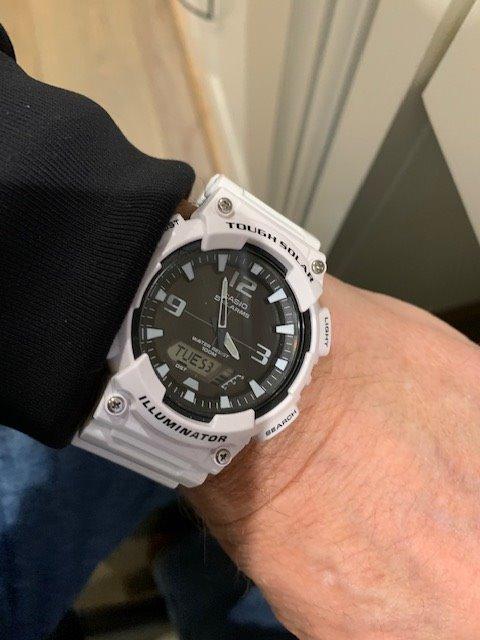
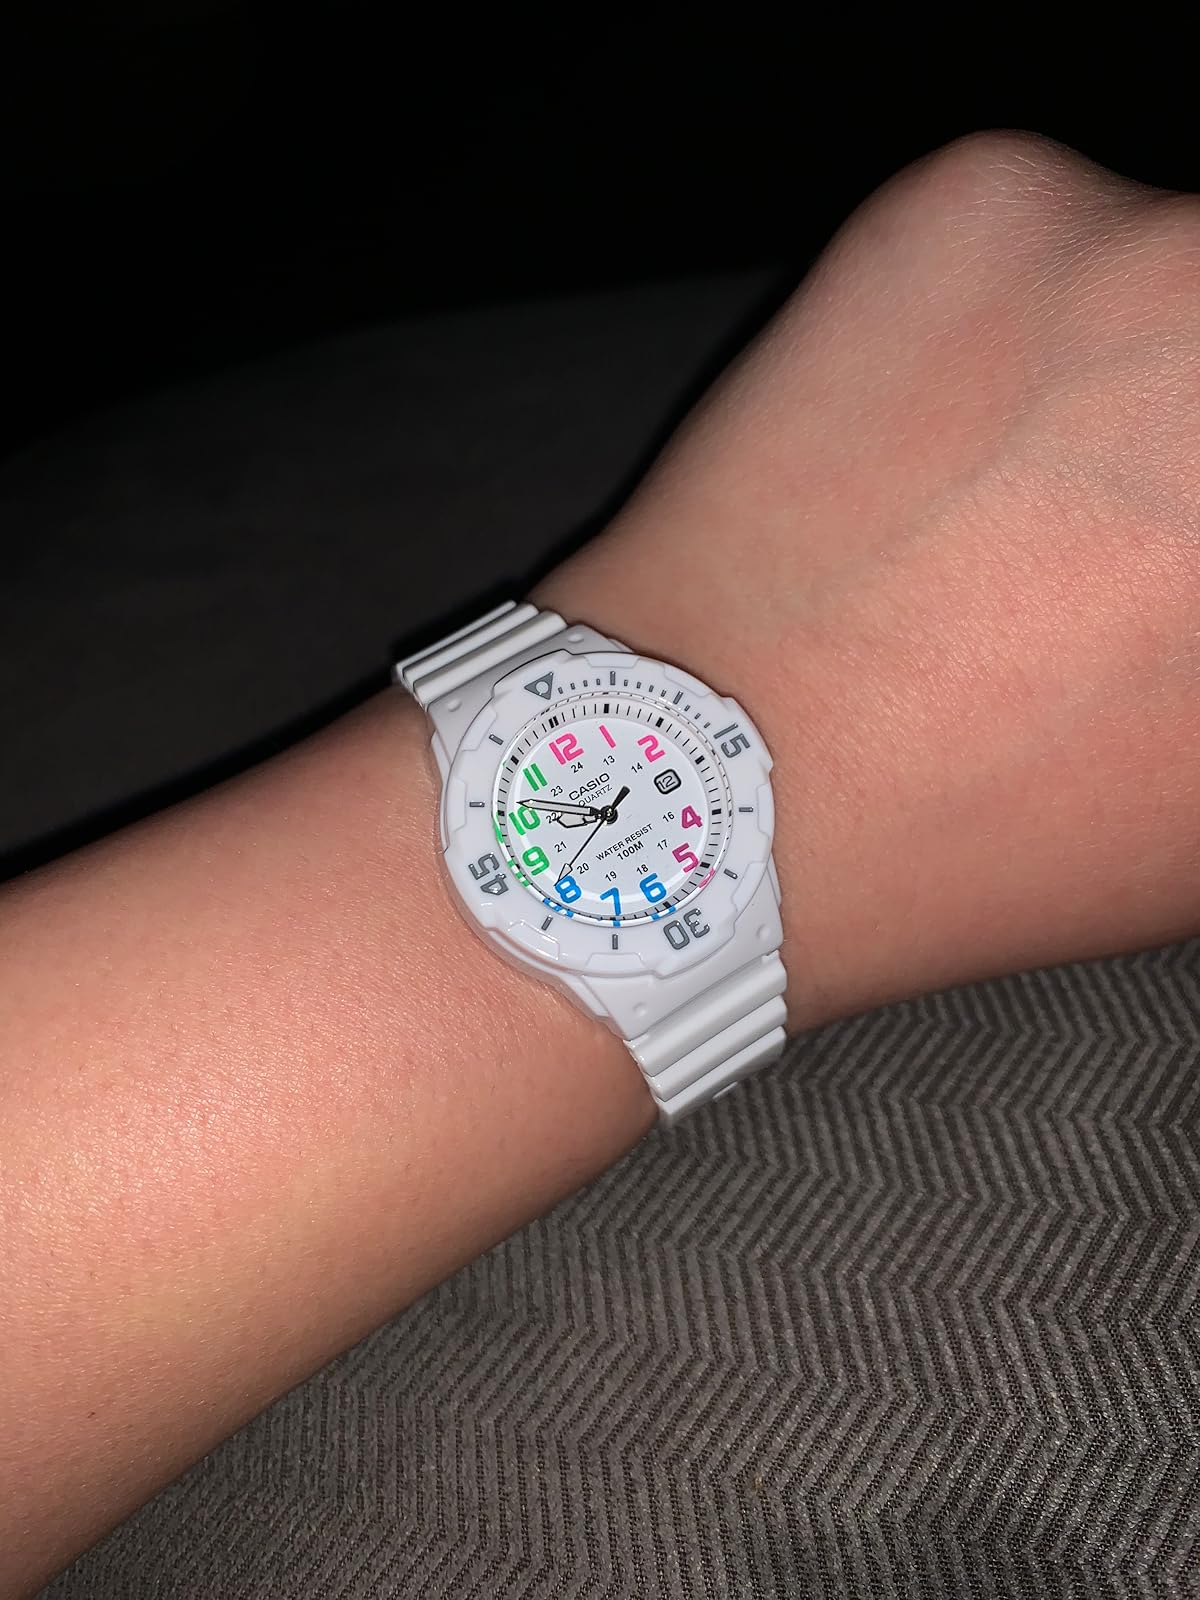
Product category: accessories_watch
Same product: no